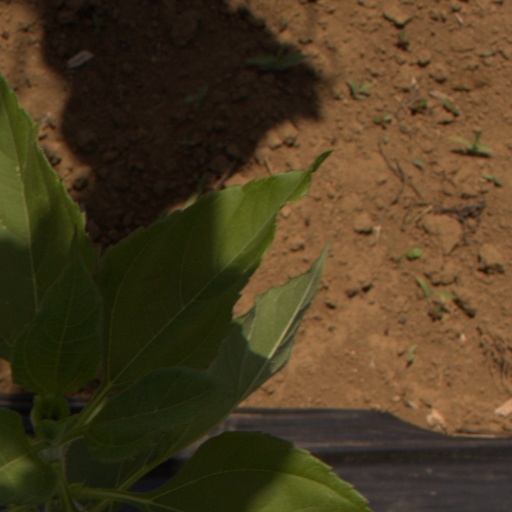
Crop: Jerusalem artichoke